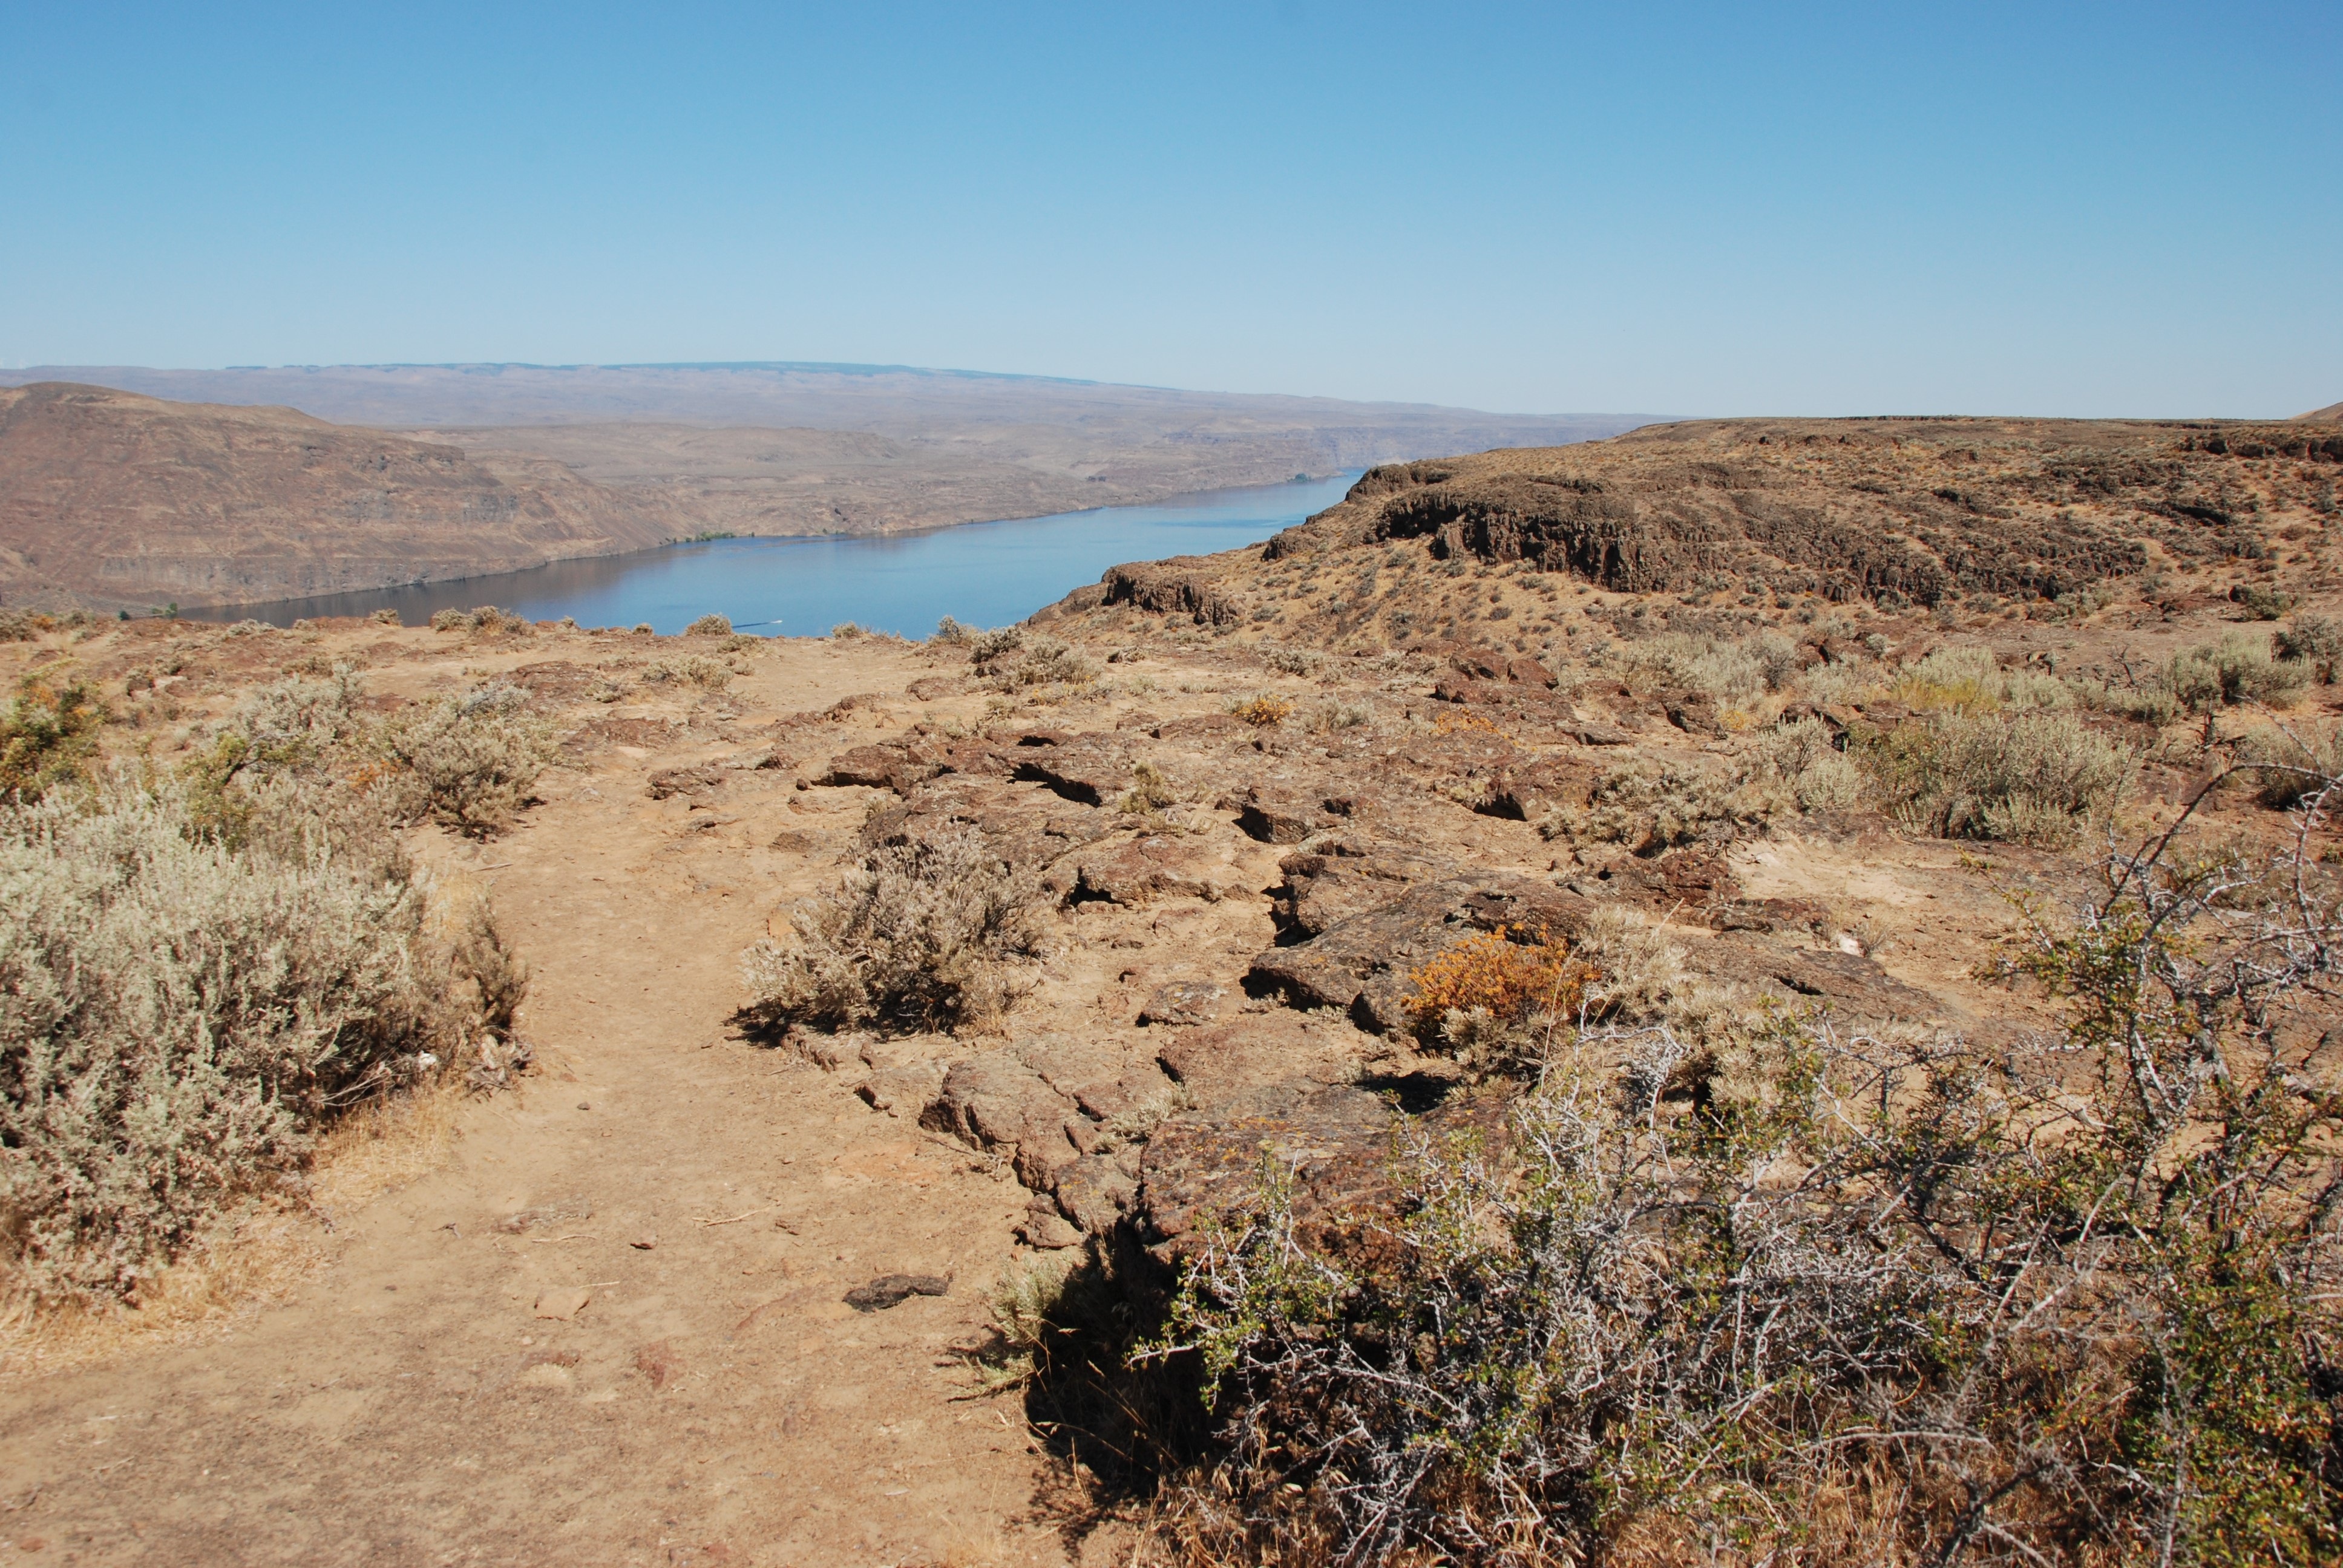
landscape, water, nature, sand, rock, wilderness, mountain, trail, desert, lake, stone, dry, cliff, bush, soil, terrain, ridge, geology, badlands, plateau, ecosystem, wadi, drought, steppe, landform, natural environment, geographical feature, aeolian landform